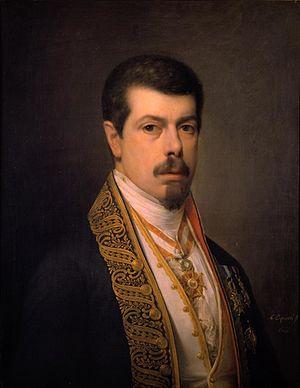
Antonio María Esquivel, né à Séville le 8 mars 1806 et mort à Madrid le 9 avril 1857, est un peintre espagnol romantique et portraitiste.